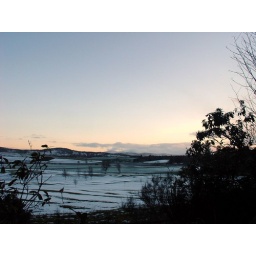
Looking over at the Tarland to Abyone road and the stone circle.